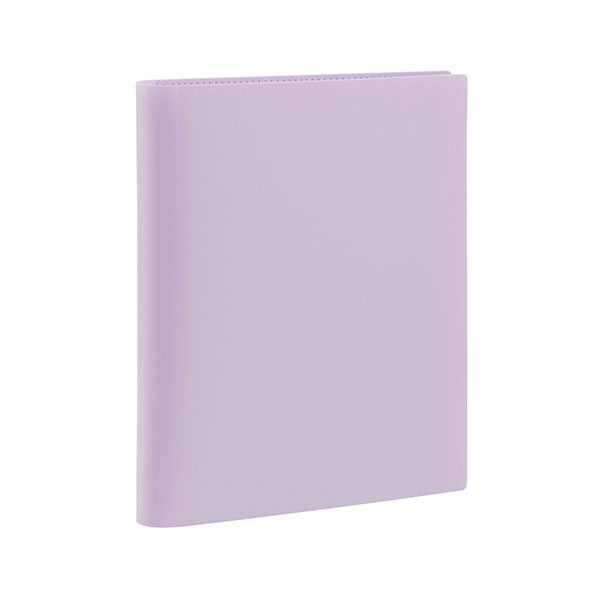
ナカバヤシ MP-CB9050V my Pick マイピック トレカブック A5 バイオレット
[主な特徴] ・コロンとした背がかわいいブック型のトレカファイルです ・推しのメンバーカラーや、キャラクターのテーマカラーにあわせて選べるカラフルな6色展開(カラーバリエーション：レッド/イエロー/グリーン/ブルー/バイオレット/ホワイト) ・表紙は、中身が見えないミルキーカラーを採用しました ・ポケット台紙は、トレカが映えるPP製白台紙を採用 ・また、スリーブに入れたまま収納できる大きめポケット仕様です ・スリーブ（保護カバー）に入れたまま収納できるので、大切なグッズを傷つけずきれいに保管することができます ・持ち運びに便利な4面タイプ（112枚収納） <ご使用上の注意> ※スリーブの種類によっては入らない場合があります [Nakabayashi アルバム フォトアルバム ポケットアルバム トレカアルバム トレカ収納 トレカケース トレカファイル シンプル かわいい カラフル 推し 推し活 持ち運び 大容量 思い出記録 写真整理] [主な仕様] 本体寸法：約タテ208×ヨコ175×背巾26mm 本体重量：約158g 表紙：ポリプロピレン・厚み約0.5mm その他仕様：溶着式製本 ポケット：カードサイズ・横入れ4面・3層白エンボス台紙14枚・ポリプロピレン 収納用紙サイズ：94×68mm 収納枚数：112枚 A4はこちら
Brand: ナカバヤシ
Category: Cameras & Optics > Photography > Photo Negative & Slide Storage